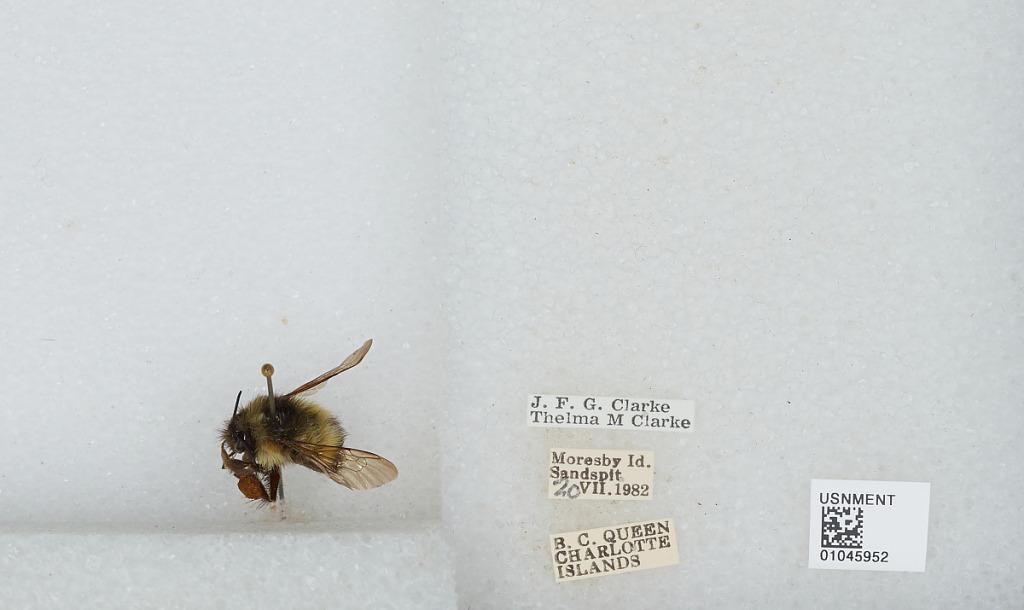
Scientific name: Bombus sp.
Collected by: J. Clarke & T. Clarke
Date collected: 1982-7-20
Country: Canada
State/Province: British Columbia
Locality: Queen Charlotte Islands. Moresby Island Sandspit.
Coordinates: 48.6994, -123.299